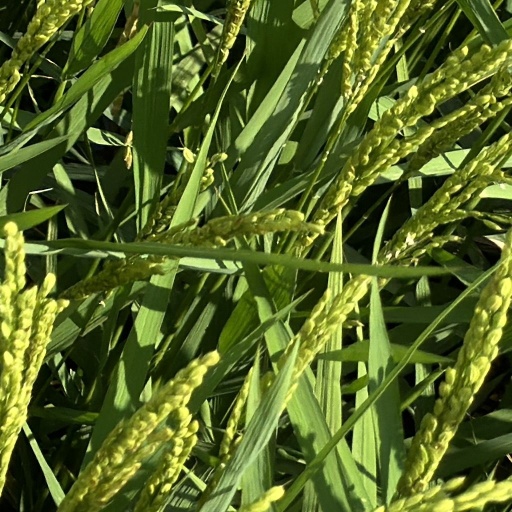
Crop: rice